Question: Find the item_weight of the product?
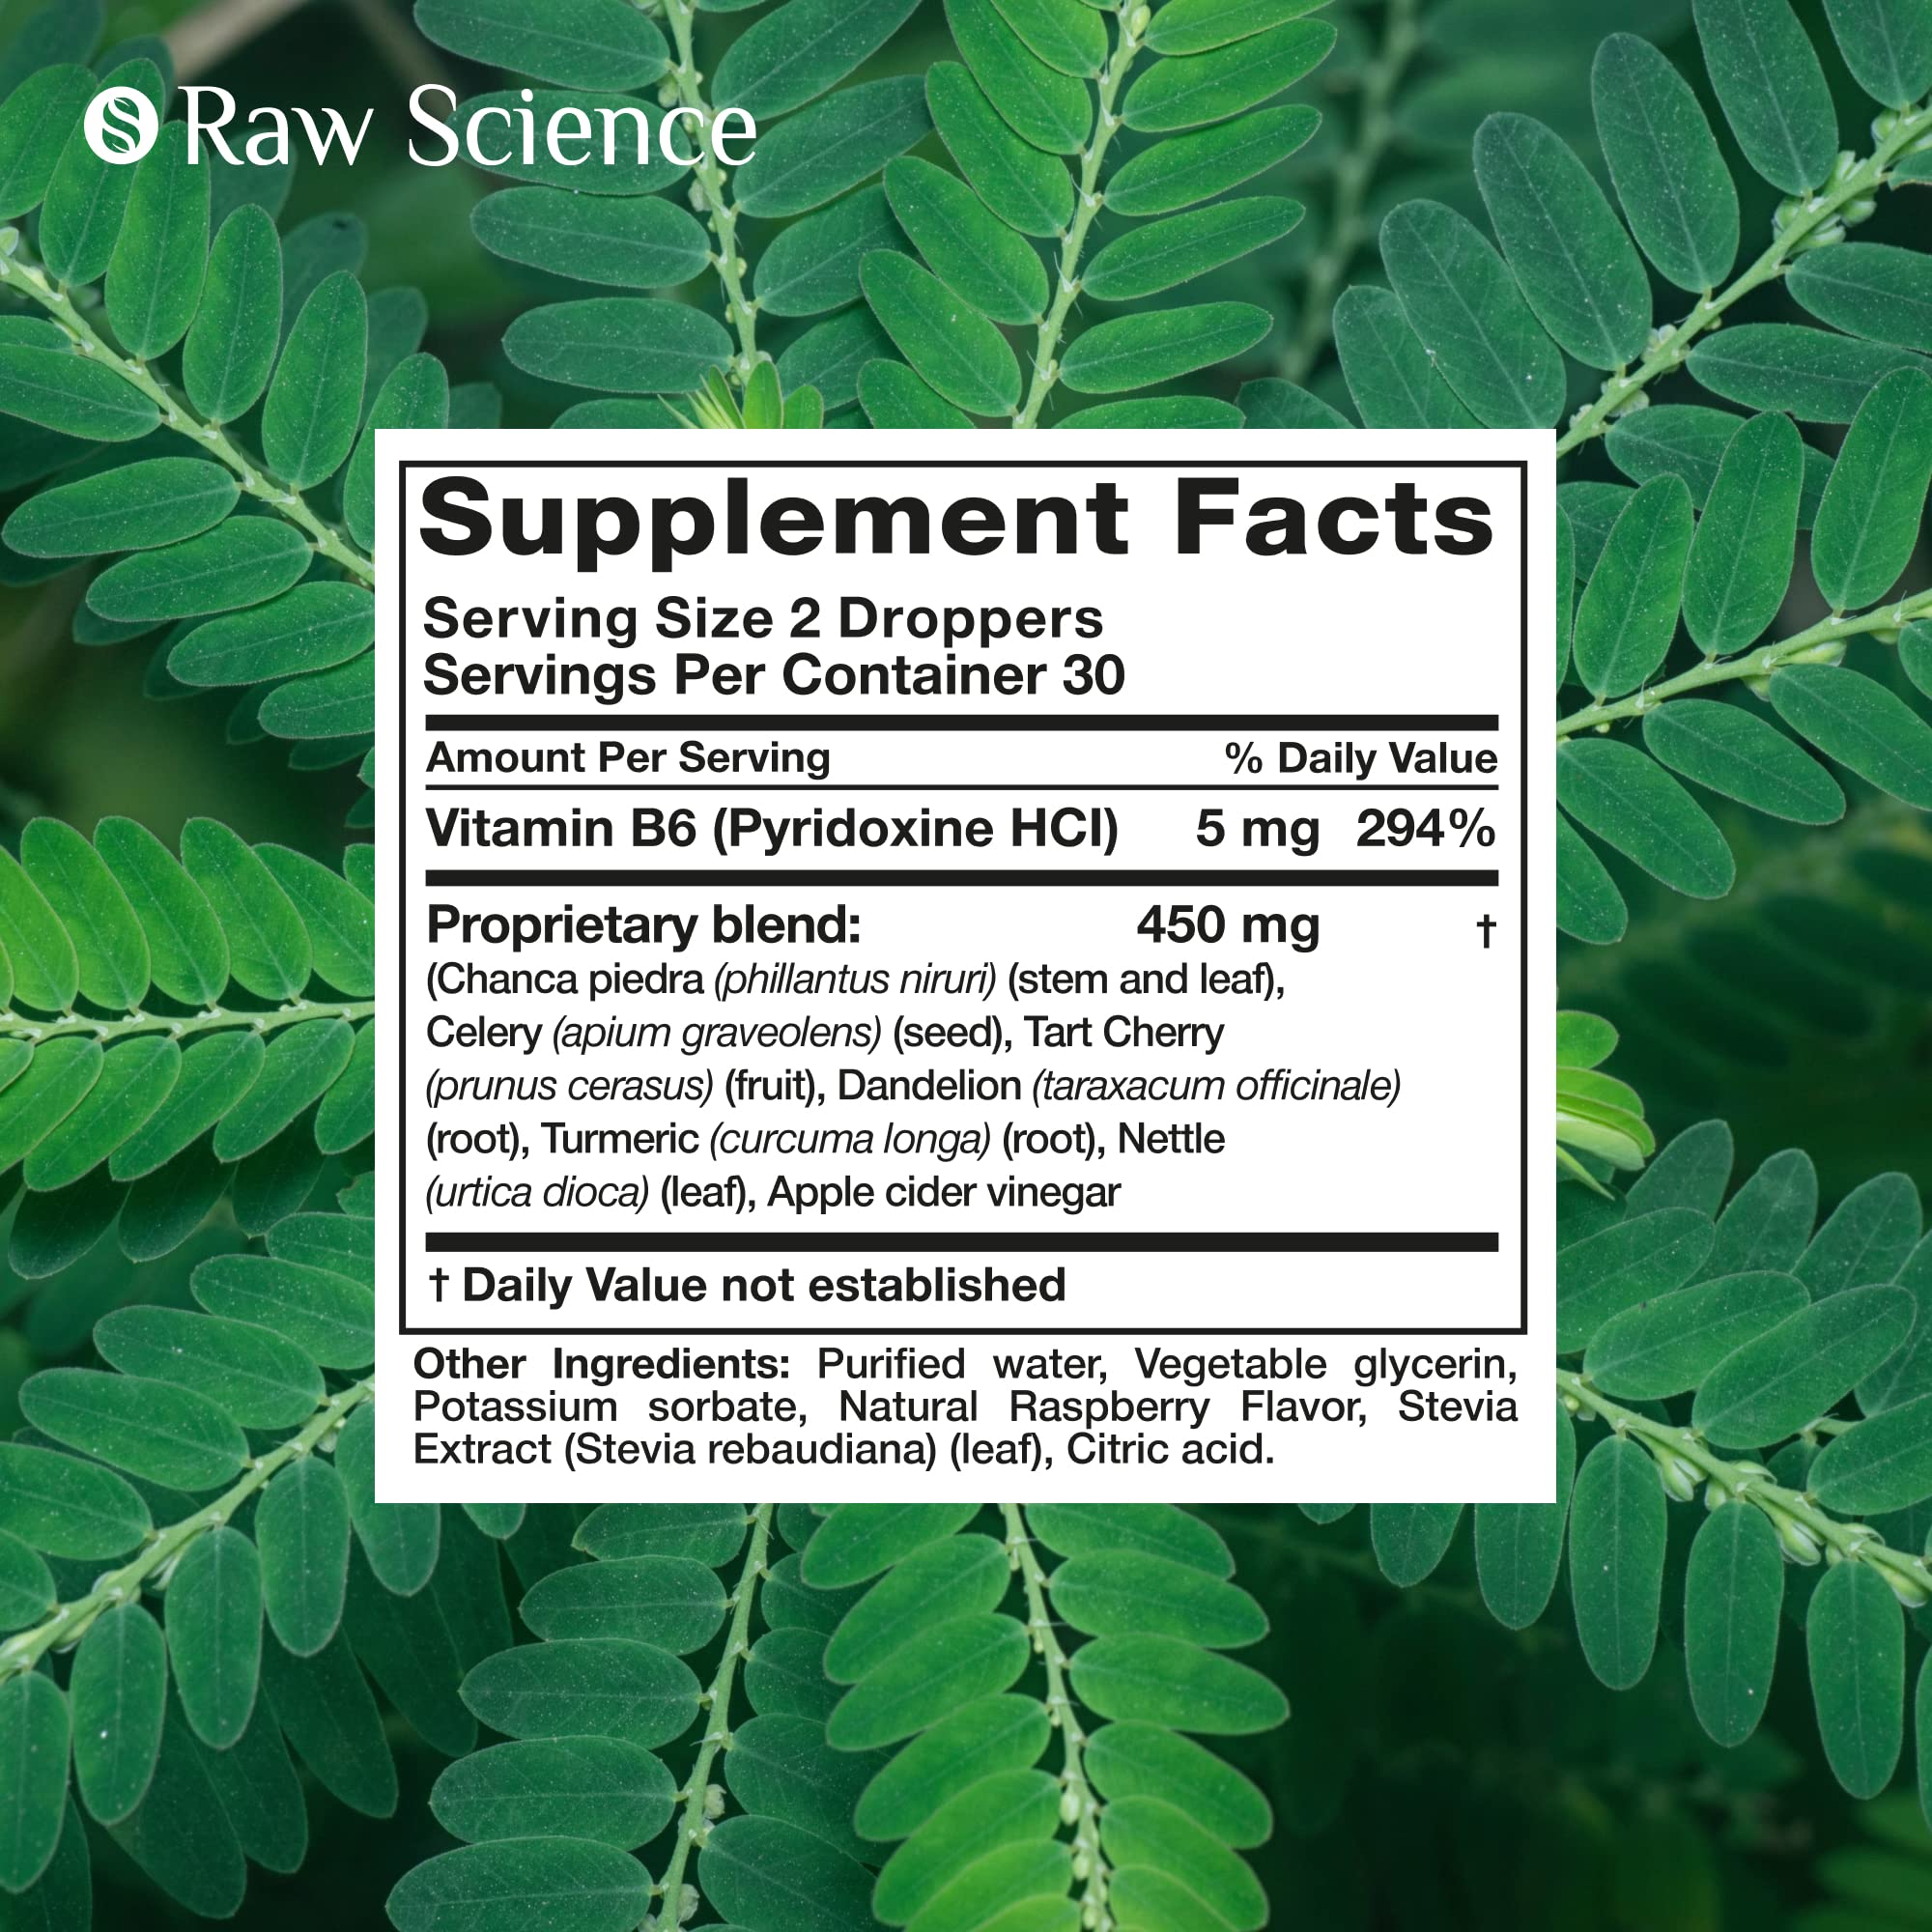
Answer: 450.0 milligram